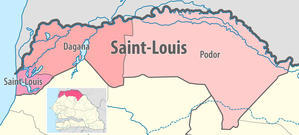
Carte des départements de la région de Saint-Louis du Sénégal
La Région de Saint-Louis est l'une des 14 régions administratives du Sénégal, celle située le plus au nord du pays.